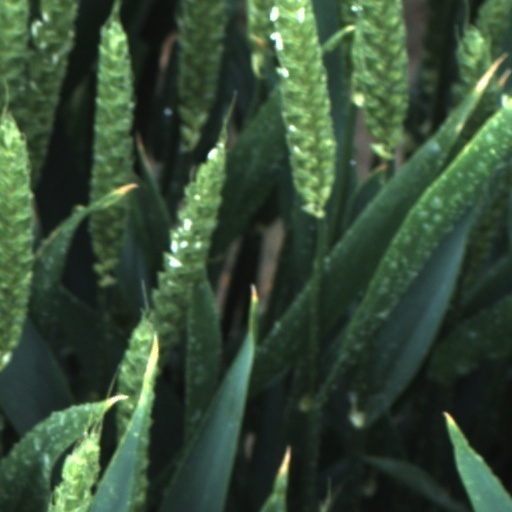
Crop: wheat